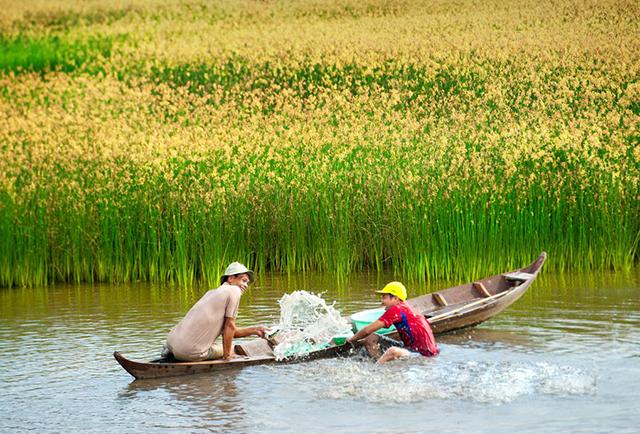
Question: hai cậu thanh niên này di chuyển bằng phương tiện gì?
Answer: hai cậu thanh niên di chuyển bằng chiếc xuồng